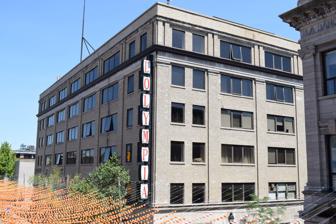
Building: Olympia Theatre (Montreal)
Country: Canada
Year built: 1925
This article relies largely or entirely on a single source . Relevant discussion may be found on the talk page . Please help improve this article by introducing  citations to additional sources . Find sources: "Olympia Theatre" Montreal – news · newspapers · books · scholar · JSTOR ( November 2024 ) The Olympia Theatre. Olympia Theatre is an historic concert venue in Gay Village , Montreal , Quebec . Built in 1925, it is located at 1004 Saint Catherine Street East. The hall has a capacity of up to 2,438 seats. References